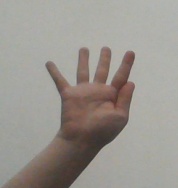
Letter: sheen